Theresa Wayman

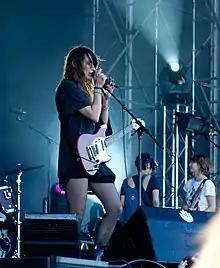
Wayman performing at Primavera Sound in 2011

After relocating to Los Angeles, Wayman formed Warpaint on Valentine's Day 2004 with Kokal and sisters Jenny Lee Lindberg and Shannyn Sossamon. The band spent four years performing around Los Angeles and composing original material before self-releasing its debut EP, "Exquisite Corpse", in August 2008. Following a number of lineup changes in 2009—which included Wayman recruiting drummer Stella Mozgawa—Warpaint released its debut studio album, "The Fool", in October 2010 on Rough Trade Records. The album was well received by critics, peaked at No. 176 on the "Billboard" 200, and charted in the United Kingdom and Ireland.